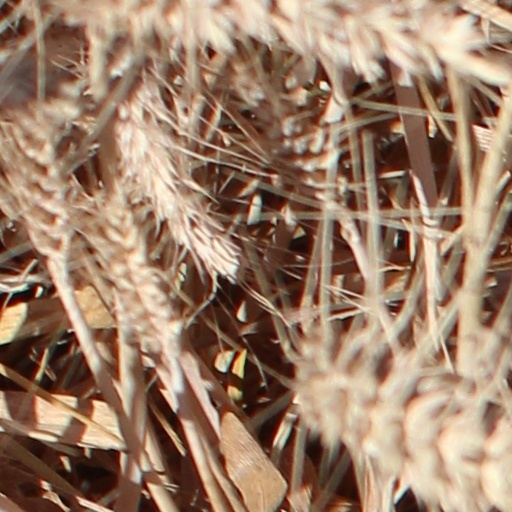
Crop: wheat